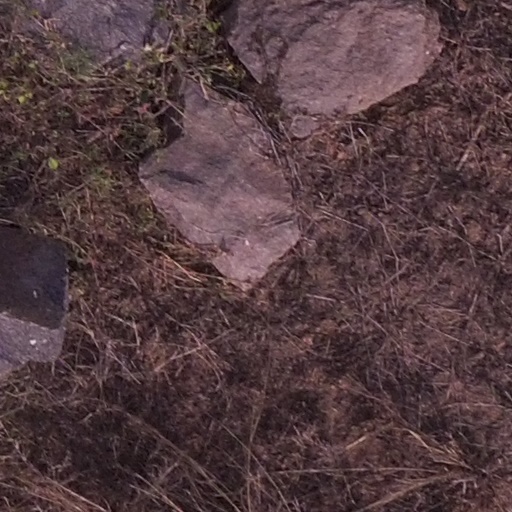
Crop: maize; corn